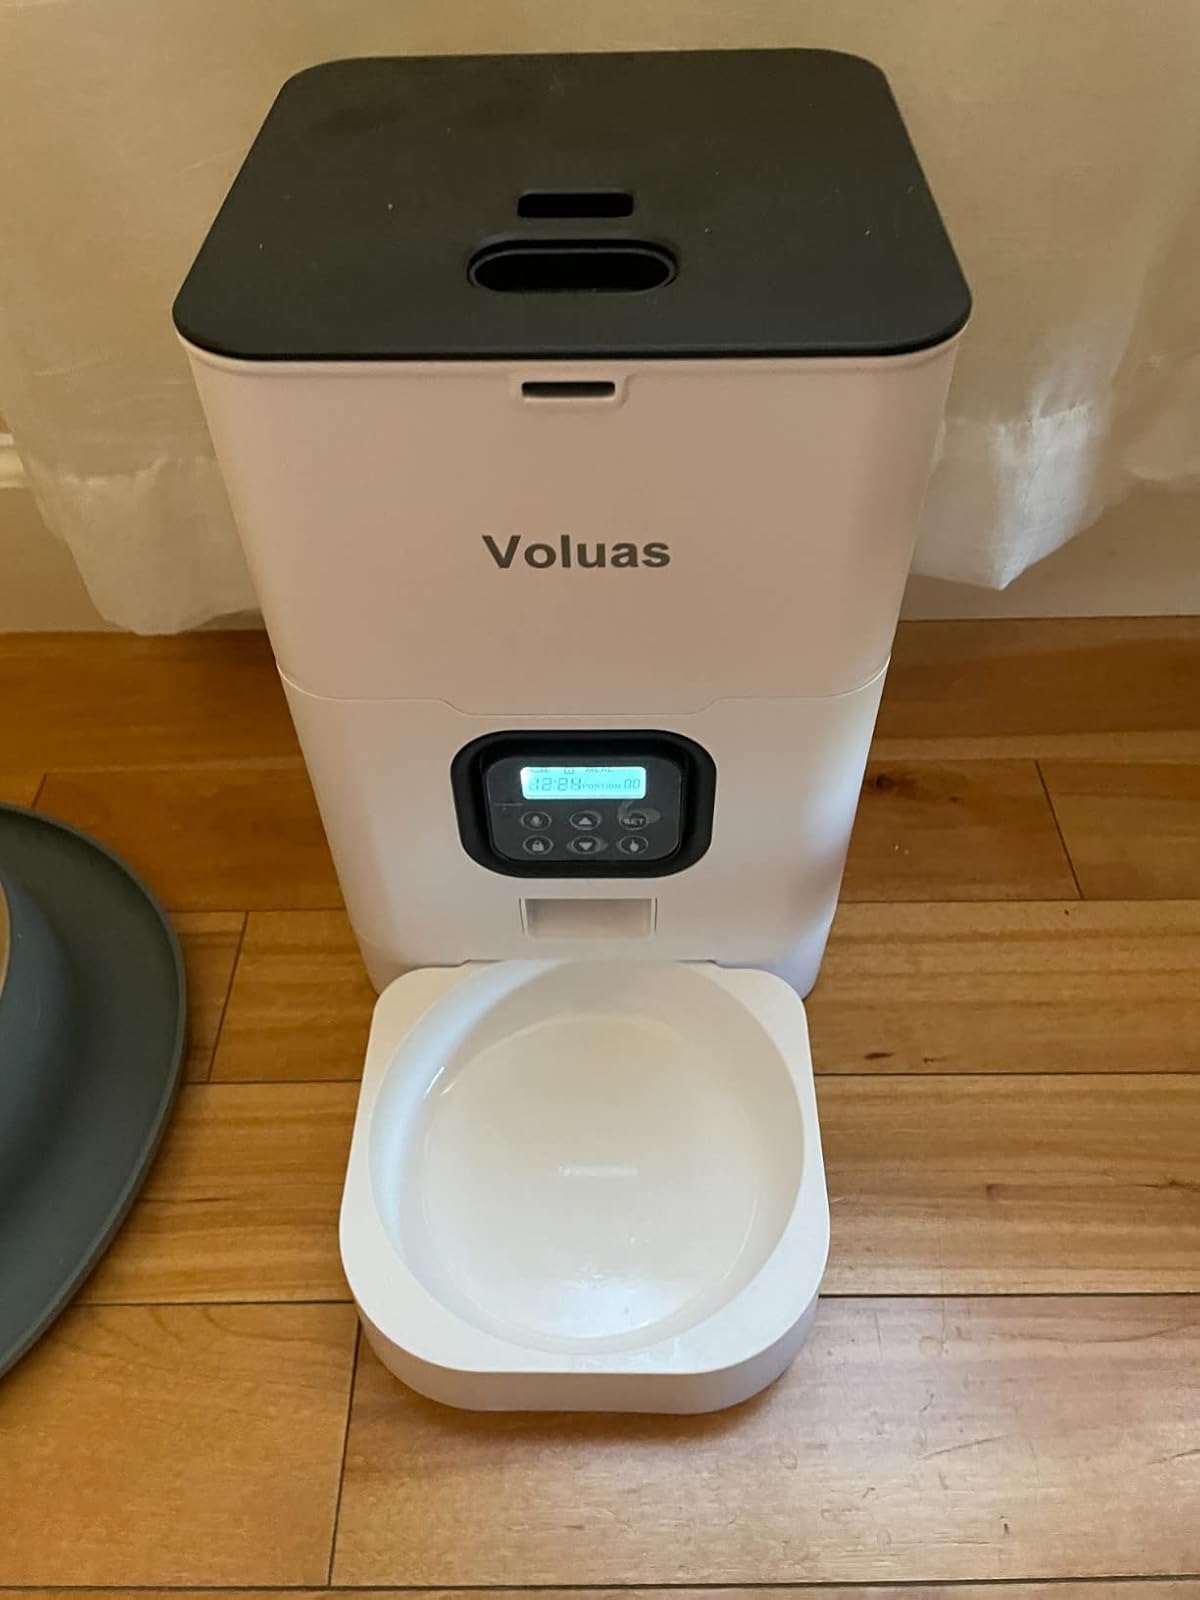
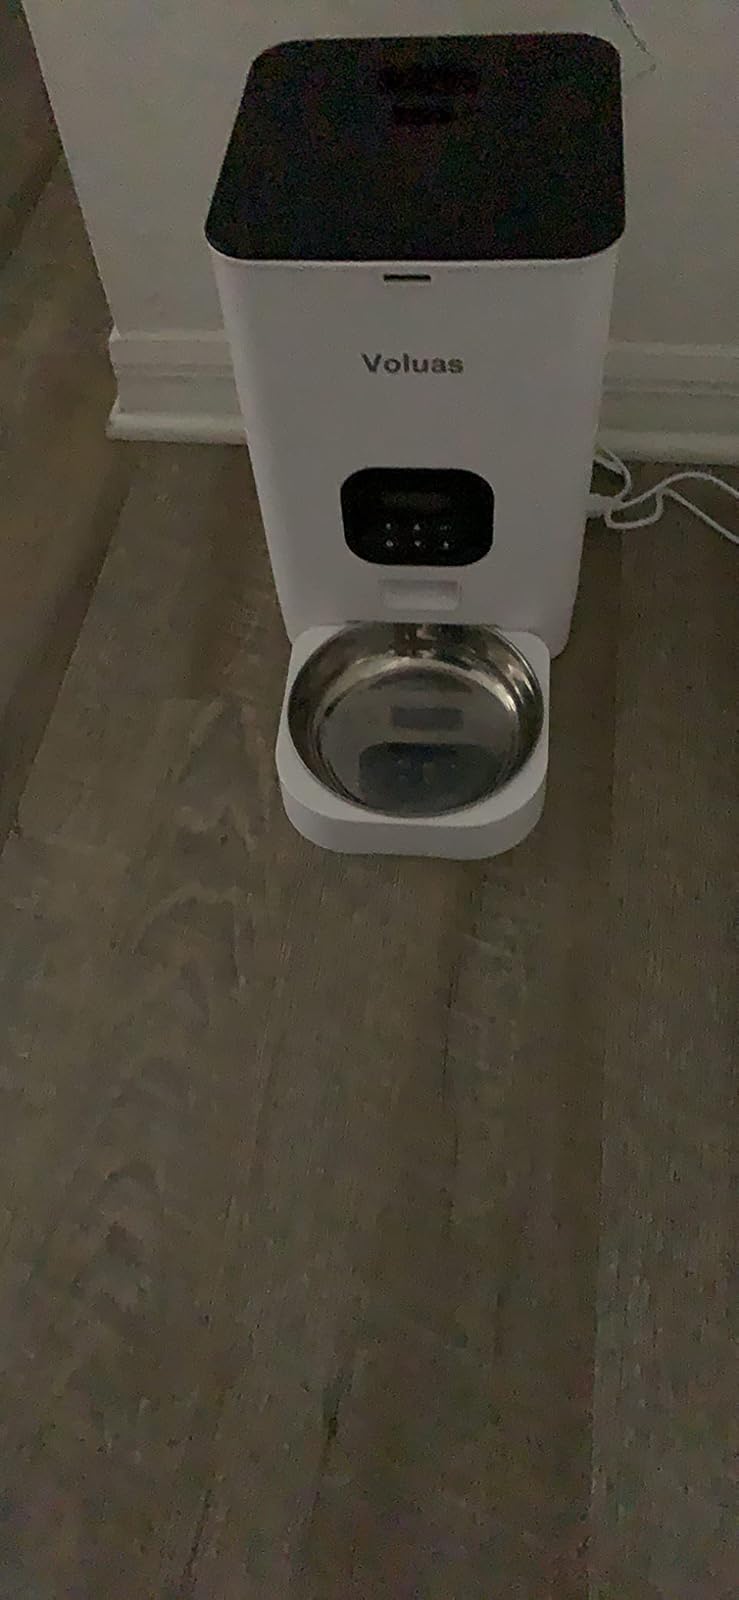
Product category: items_feeder
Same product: yes